Roman Catholic Diocese of Alexandria in Louisiana

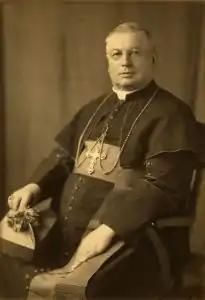
Bishop Van de Ven (1920)

In 1986, John Paul II suppressed the Diocese of Alexandria-Shreveport and created two new dioceses: the Diocese of Shreveport and the Diocese of Alexandria in Louisiana. The pope appointed Friend as bishop of Shreveport and Reverend John Favalora of New Orleans as bishop of Alexandria in Louisiana.